Jonny Wilkinson

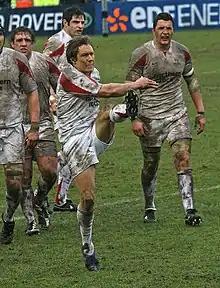
Wilkinson kicking for Newcastle

In 2001, England again won the Six Nations Championship. After the opening win over Wales, Wilkinson set an individual Six Nations Championship points scoring record with 35 points against Italy at Twickenham on 17 February, to overtake the record of his Newcastle Falcons mentor, Rob Andrew. England won all their subsequent matches during the tournament, with the exception of the Irish match, which was postponed until October.